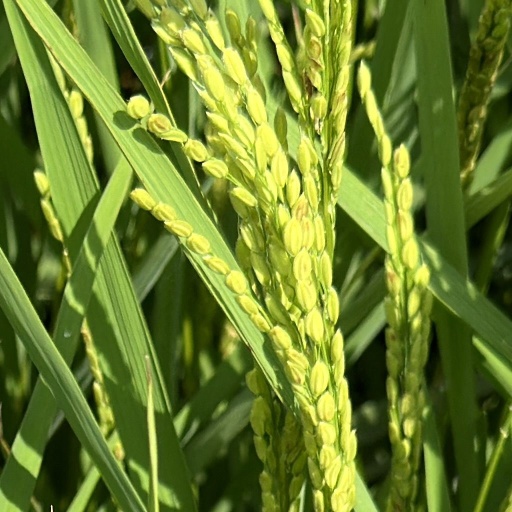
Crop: rice